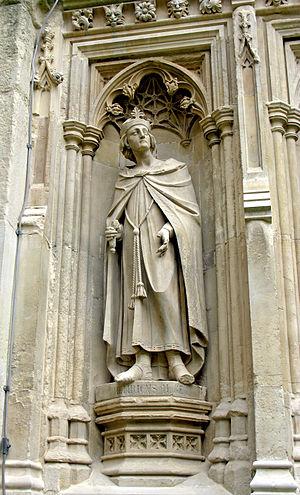
Sculpture d'Henri II d'Angleterre sur la Cathédrale de Cantorbéry, à Cantorbéry en Angleterre.